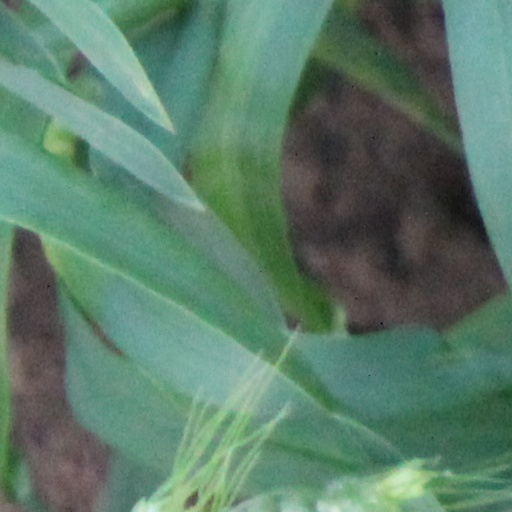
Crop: wheat